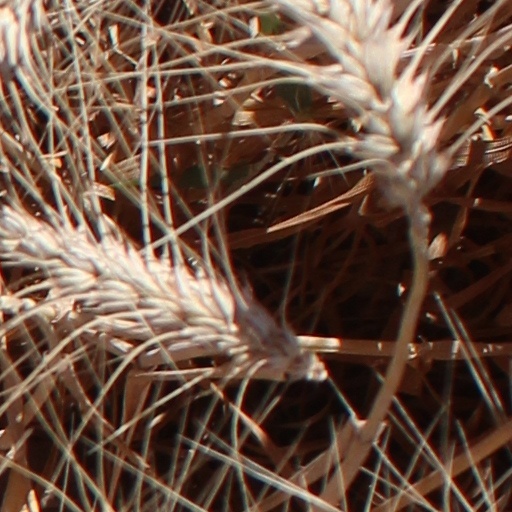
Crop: wheat